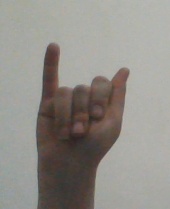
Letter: meem